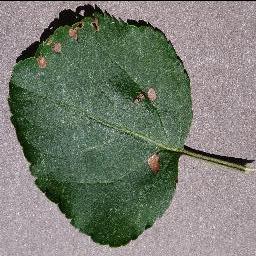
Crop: apple
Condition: black_rot